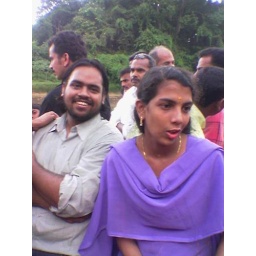
Guddu Ranju while crossing the river in boat